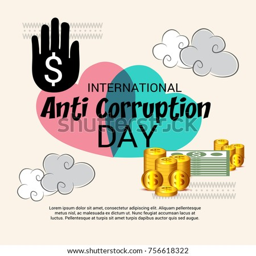
vector illustration of a background for holiday .